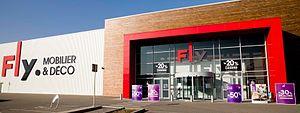
A FLY's shop in Kingersheim
Fly, est une enseigne de vente au détail de mobilier et d'objets de décoration française. La chaîne de magasins est implantée en France.